Ethnic studies

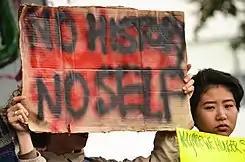
SF Students hold signs in solidarity and support of the Third World Liberation Front 2016, the name of the court students on a hunger strike to defend the SF State College of Ethnic Studies, during an emergency press conference in the Quad Monday, May 9. (Melissa Minton)

In May 2016 there was another Hunger Strike that took place at San Francisco State University. It was started by Hassin Bell, Julia Retzlaff, Sachiel Rosen, and Ahkeel Mesteger, all students at SFSU, in the attempt to both defend and improve the College of Ethnic Studies. They were on strike for 10 days and their strike reached national attention that helped end the strike with a signed compromise from the SFSU president Leslie Wong. The compromise consisted of allocating $250,000 to the Ethnic Studies department.